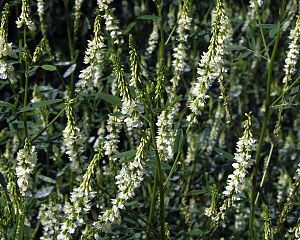
Stenkløver
Hvid stenkløver (Melilotus alba).
Hvid stenkløver (Melilotus alba).
Stenkløver er en slægt med 19 arter, som oprindeligt var udbredt i Europa og Asien, men som nu er naturaliseret over det meste af verden. Det er 2-årige planter med en opret, stærkt forgrenet vækst. Stænglerne er glatte og lidt furede, og de forvedder helt i løbet af efteråret. Bladene sidder spredt, og de er trekoblede med elliptiske småblade. Småbladene har mere eller mindre takket rand. Blomsterne er typiske ærteblomster, der sidder samlet i endestillede, oprette klaser. Frugterne er bælge med få frø. Her beskrives kun de arter, som er vildtvoksende i Danmark, eller som bliver dyrket her.